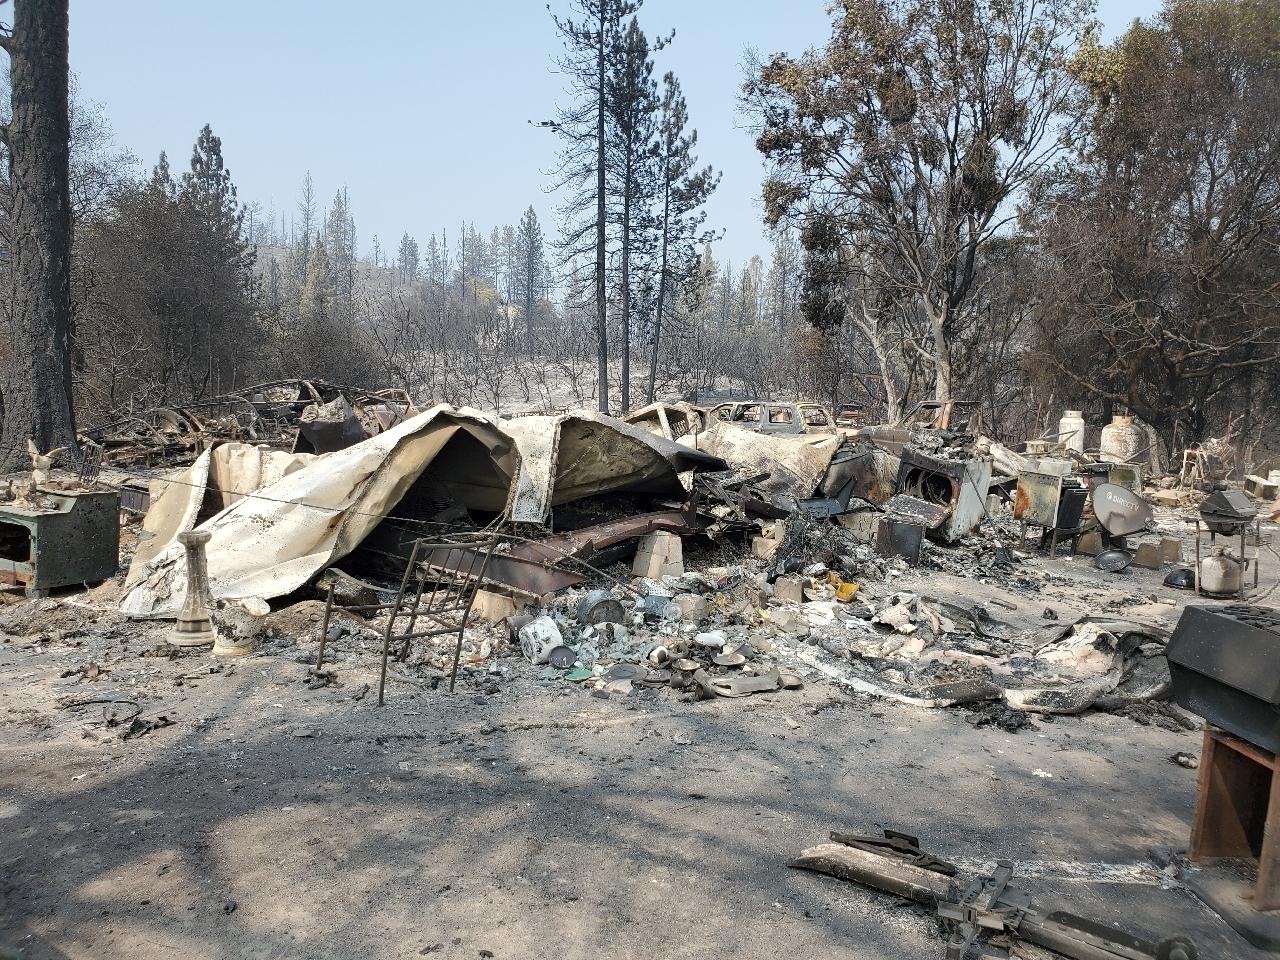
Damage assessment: destroyed